Woolgoolga, New South Wales

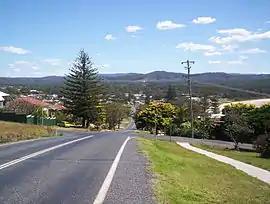
Looking down to Woolgoolga from the headland

Woolgoolga is a town on the Mid North Coast of New South Wales, Australia. It is on the Pacific Highway, approximately 550 km north of Sydney and 365 km south of Brisbane. The closest city to Woolgoolga is Coffs Harbour, which lies 24.8 km to the south. Woolgoolga has two beaches on the Pacific Ocean. The area has long been a centre of banana growing in New South Wales, but this industry has declined in the face of competition from Queensland. Recent times have seen many banana plantations replaced by blueberries after banana sales slumped in the late 1990s.